County of Artois

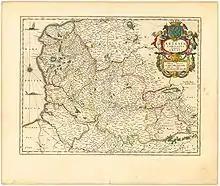
Blaeu: , 1645

The County of Artois was a historic province of the Kingdom of France, held by the Dukes of Burgundy from 1384 until 1477/82, and a state of the Holy Roman Empire from 1493 until 1659.